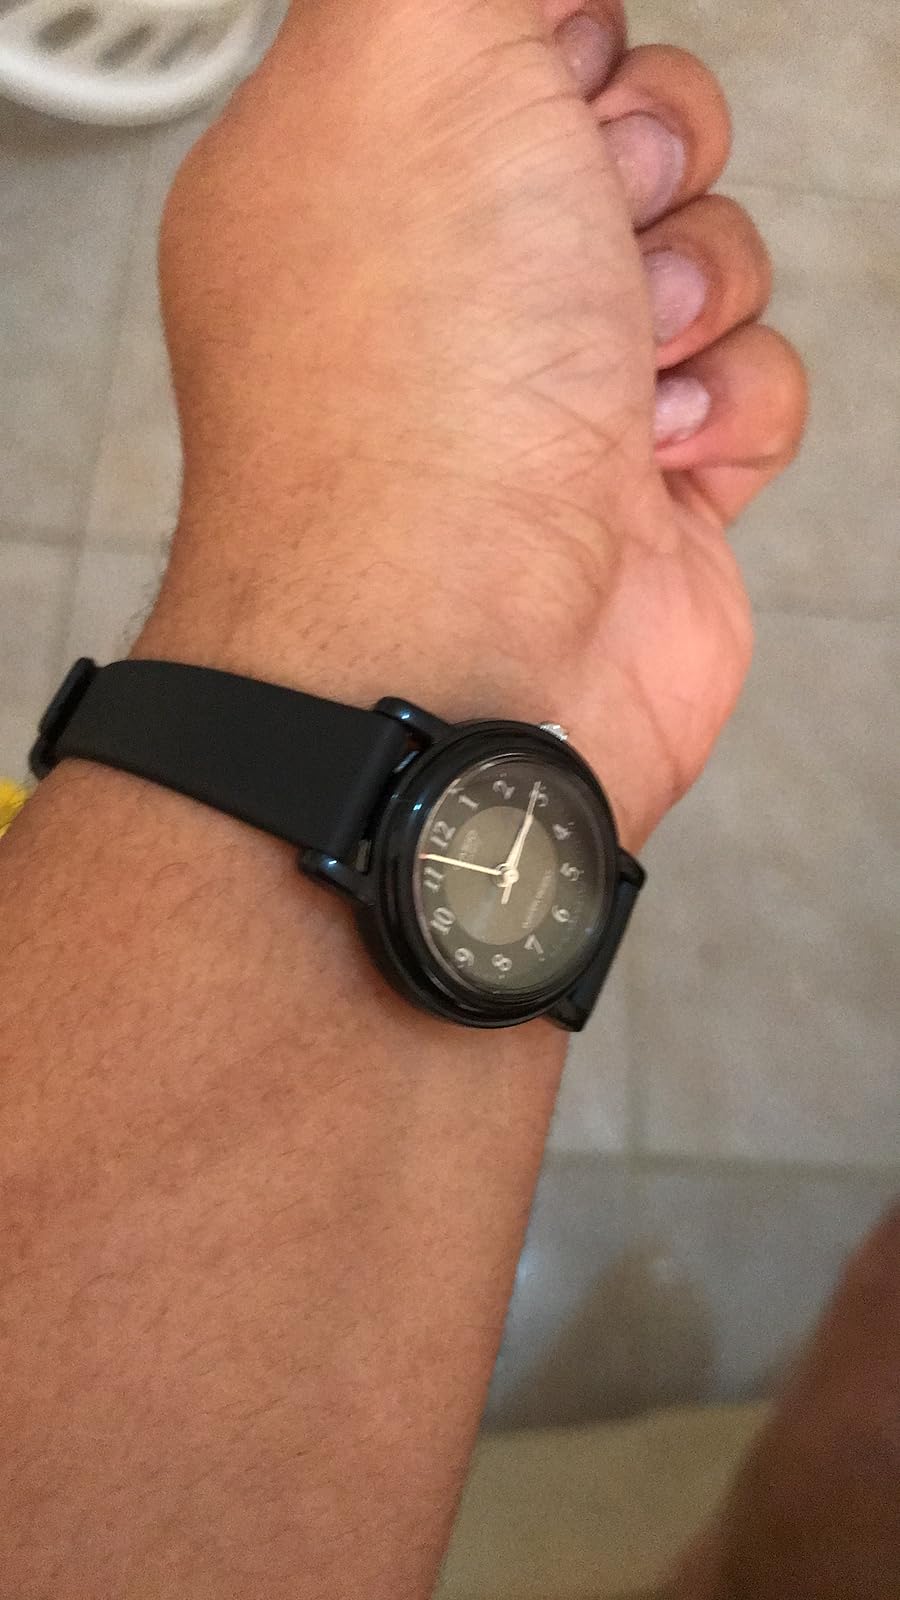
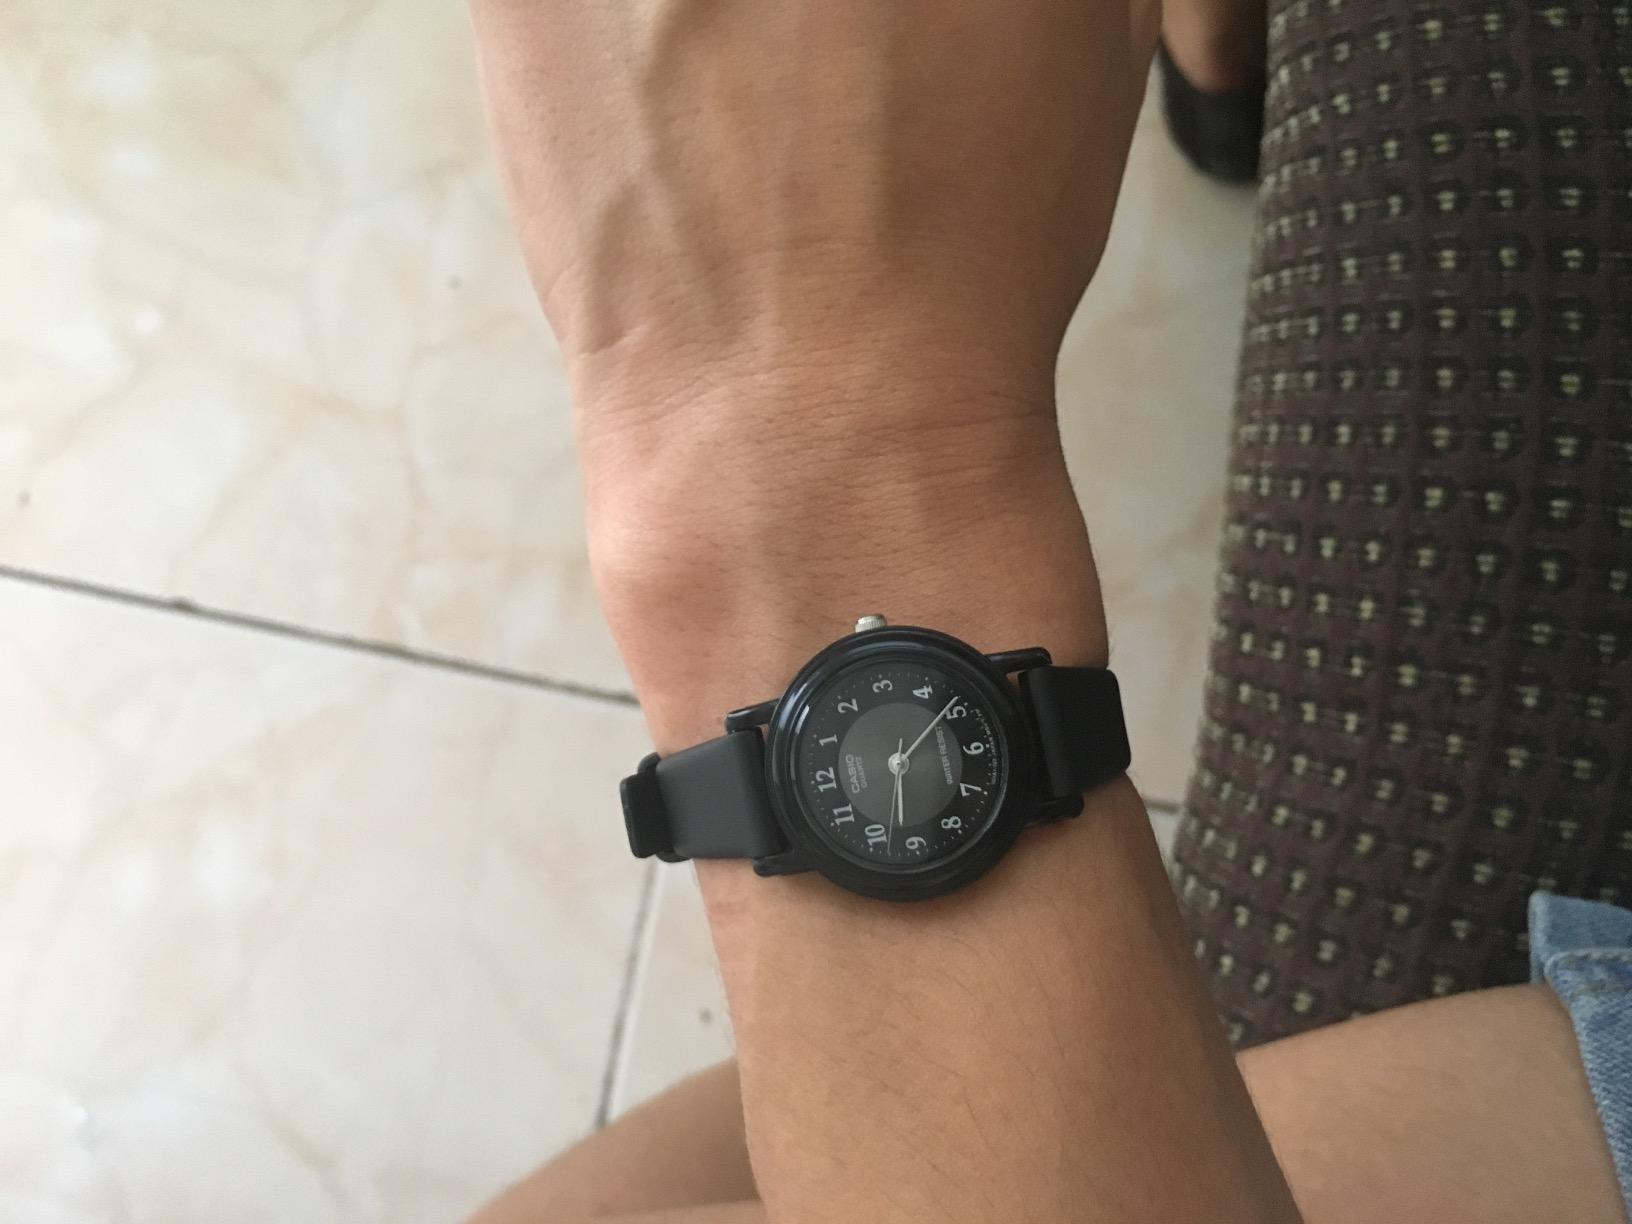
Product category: accessories_watch
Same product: yes